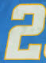
Number: 2